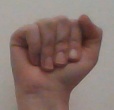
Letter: saad